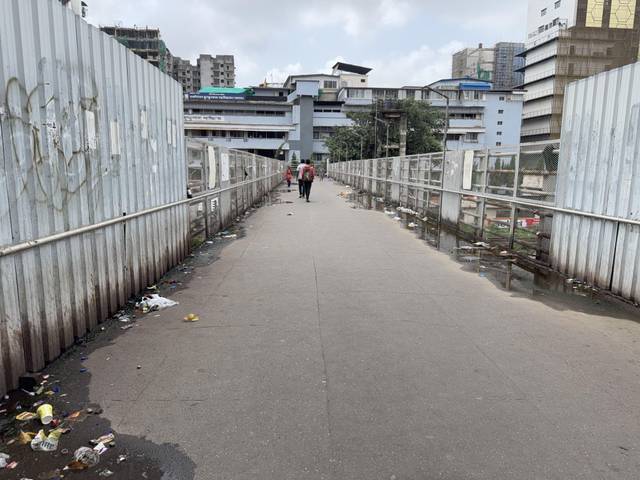
Region: India
Coordinates: 19.086, 72.91